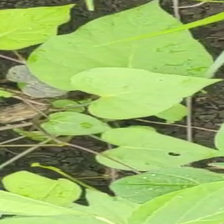
Weed species: Obscure_morning _glory(Ipomoea obscura)